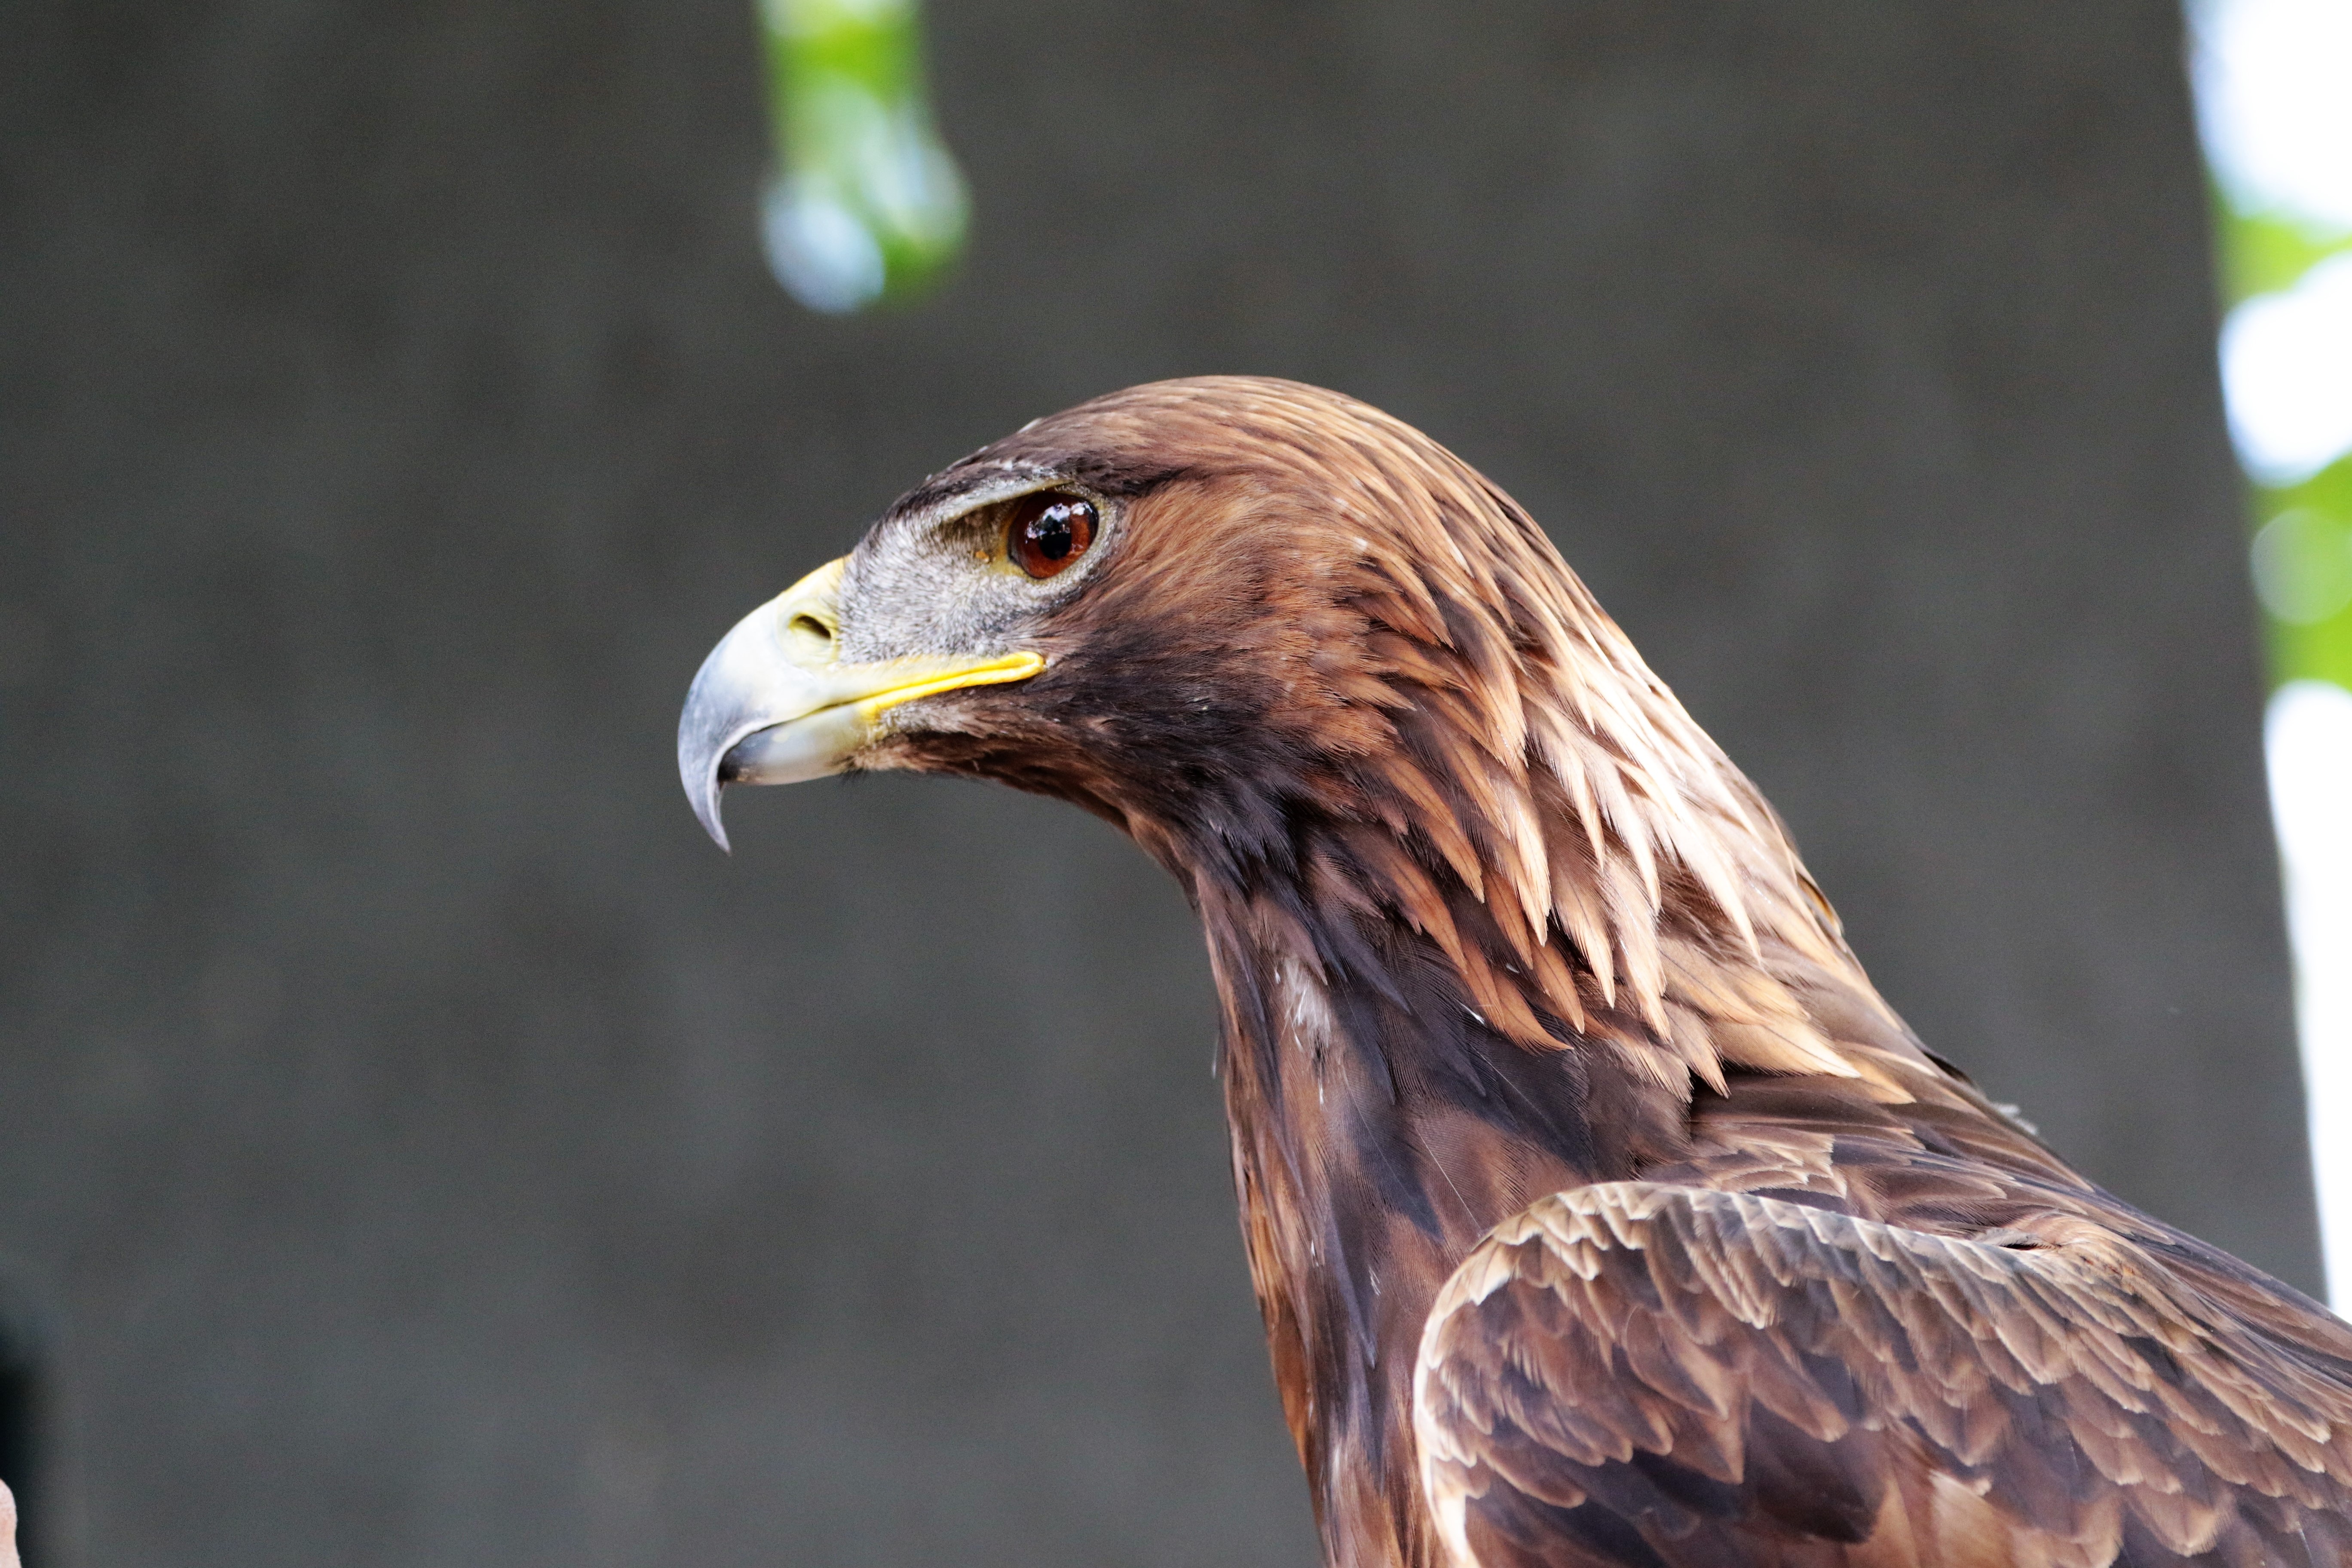
bird, wing, animal, wildlife, wild, portrait, golden, beak, eagle, predator, hawk, fauna, raptor, bird of prey, feathers, wings, vertebrate, hunter, falcon, prey, buzzard, golden eagle, accipitriformes